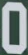
Number: 0